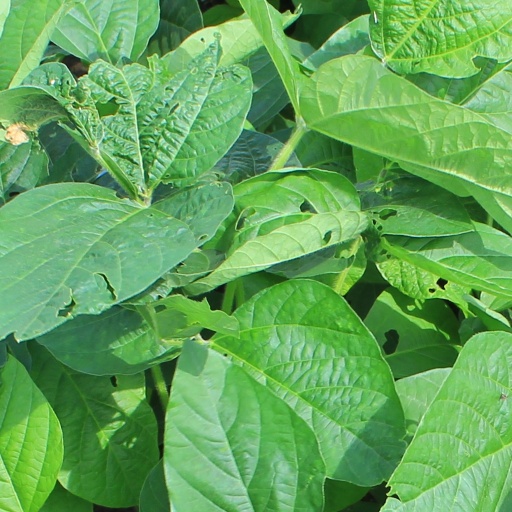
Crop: soybean